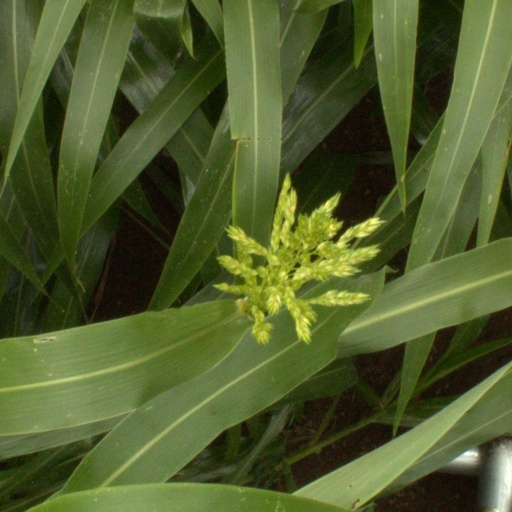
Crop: sorghum